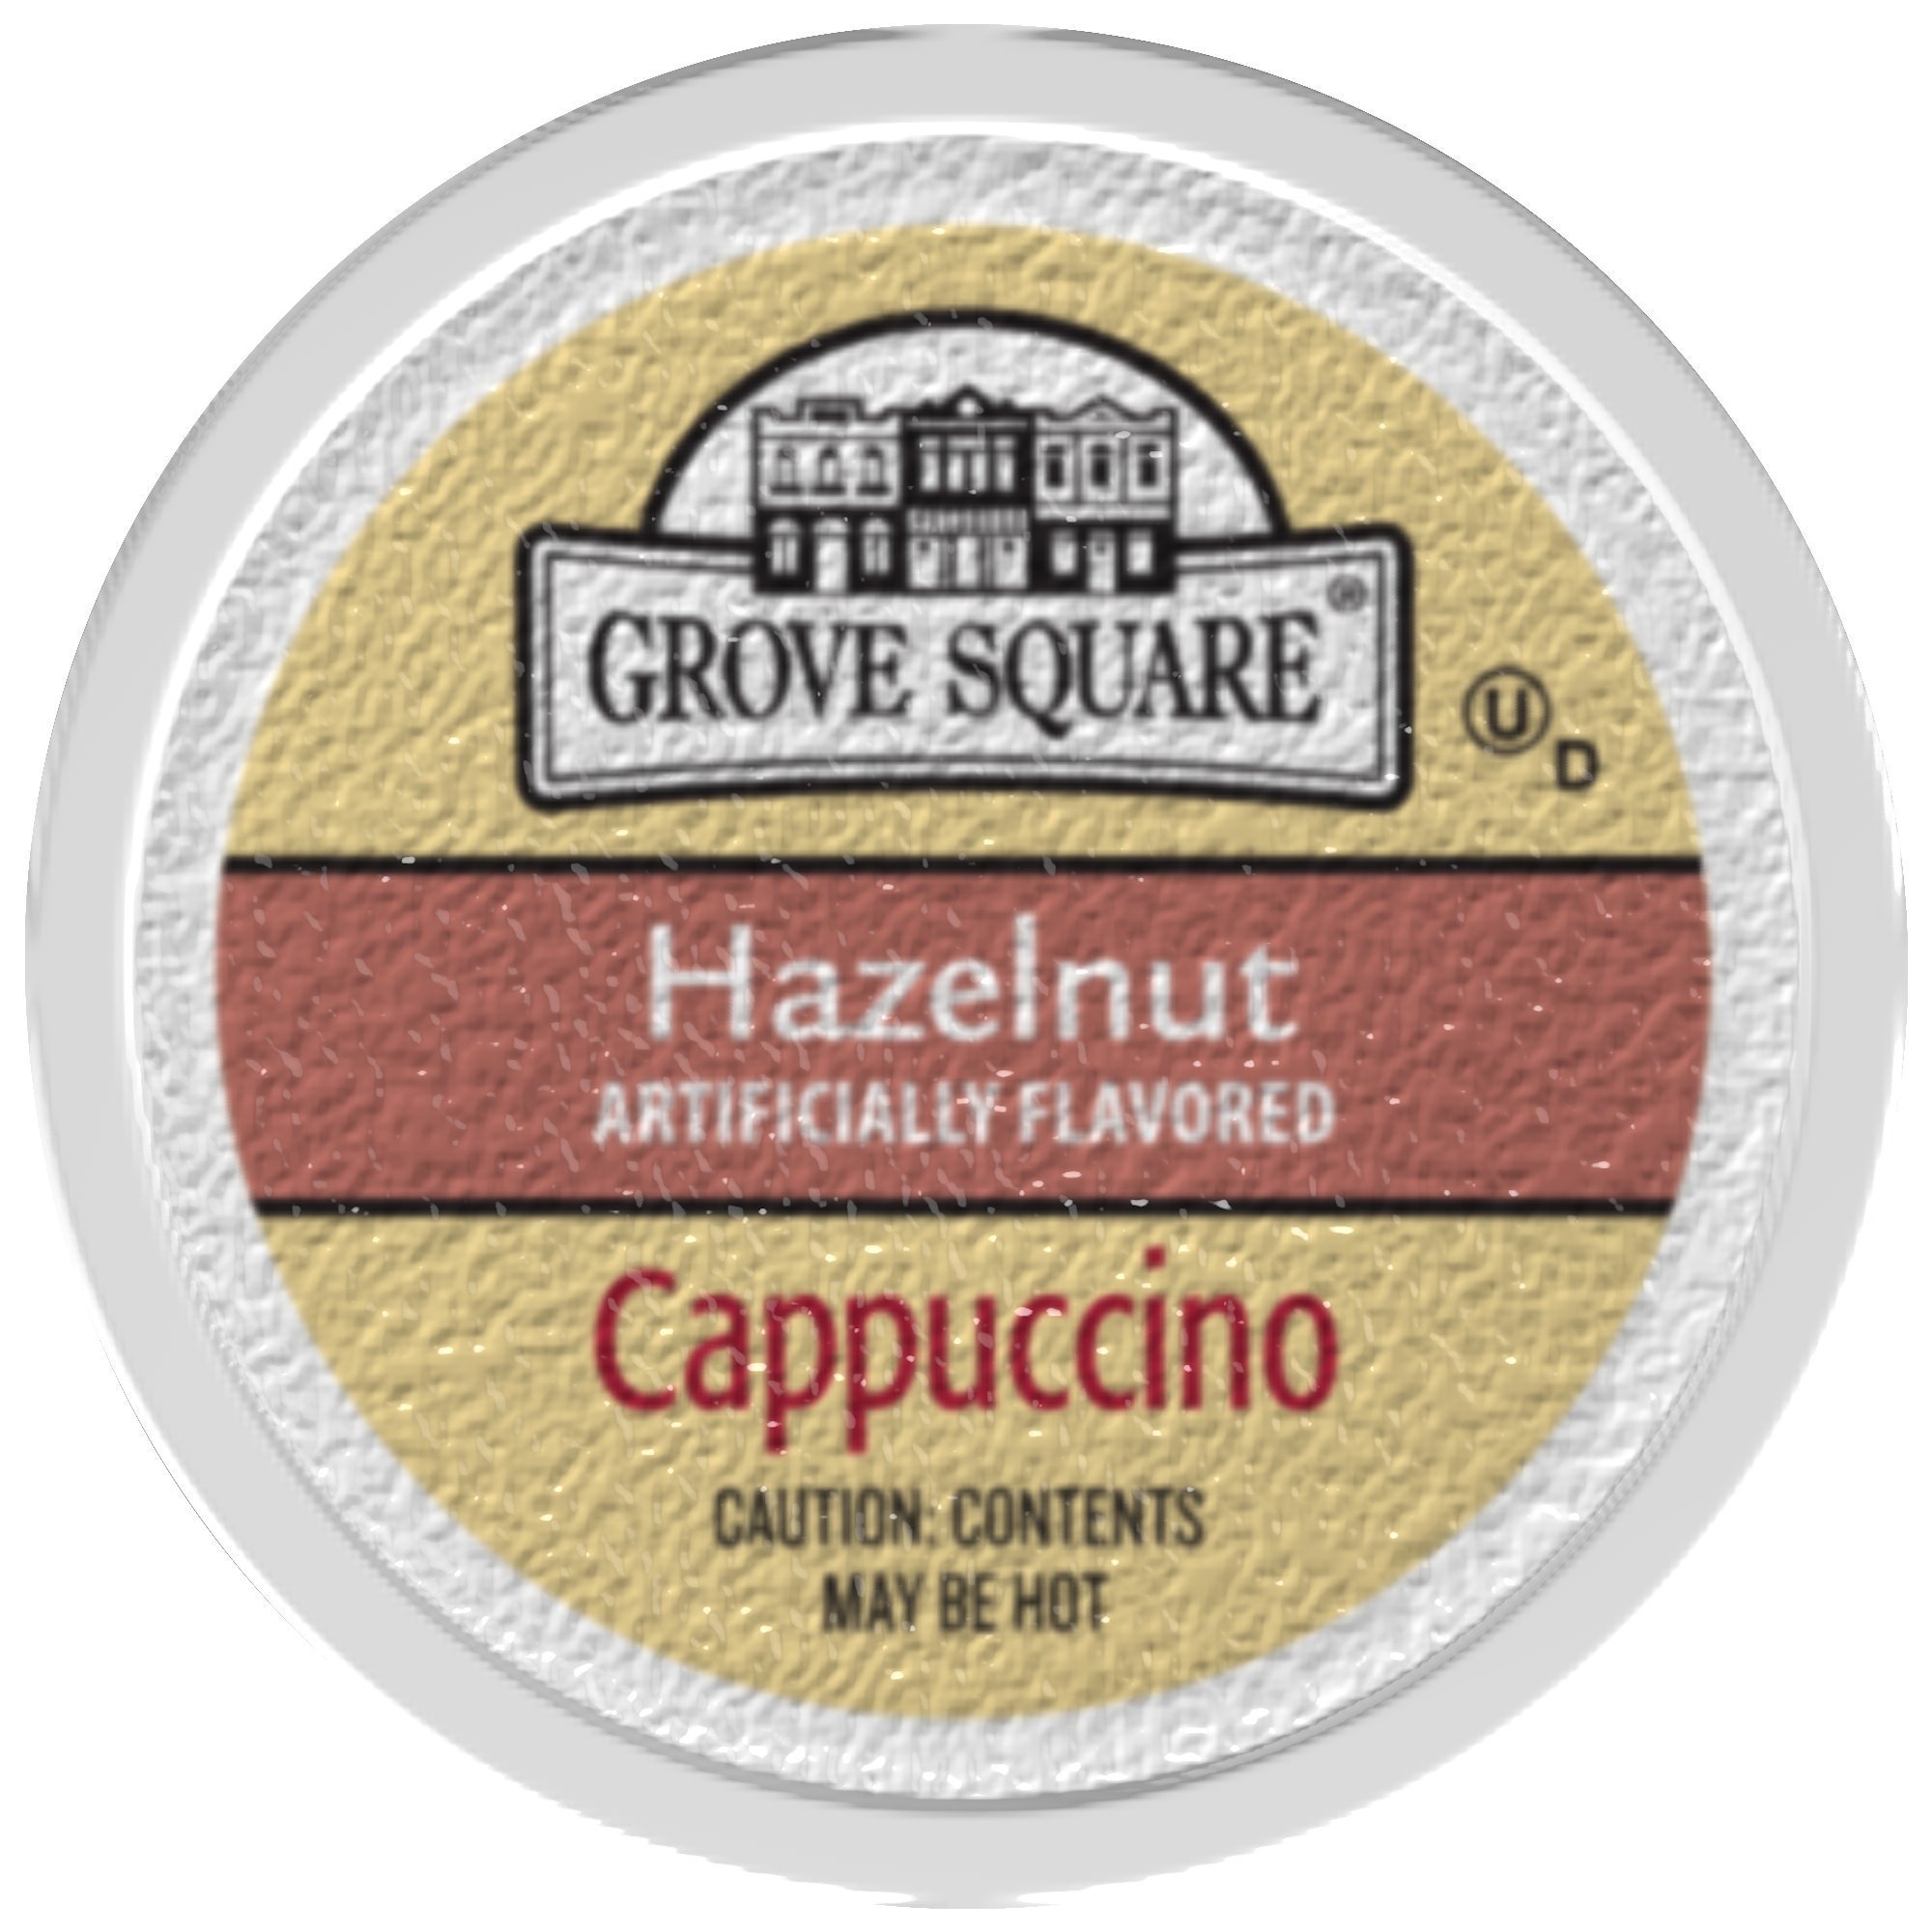
Item Name: Hazelnut Coffee K cup, 12 Count
Product Description: Fresh Thyme
Value: 1.0
Unit: Count

Price: 19.49